Conservation-restoration of The Gross Clinic

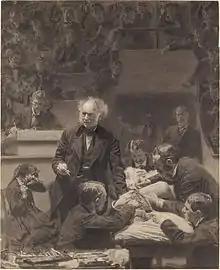
1875–1876 India ink and watercolor reproduction by Thomas Eakins, Metropolitan Museum of Art

Work on the painting likely began sometime in April 1875, as evidenced by a letter from Eakins to his friend Earl Shinn in which he declares, "What elates me more is that I have just got a new picture blocked in and it is very far better than anything I have ever done." Work on the painting continued throughout summer of 1875, with Eakins holding multiple sessions with Dr. Gross at his home at 1729 Mount Vernon St. to produce studies for the final work. The work was likely finished by Christmas of 1875, evidenced by the gift of a portrait sketch of author and friend Robert C.V. Meyers, who modeled for the painting.